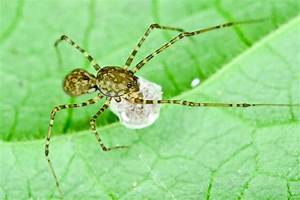
Label: ragno